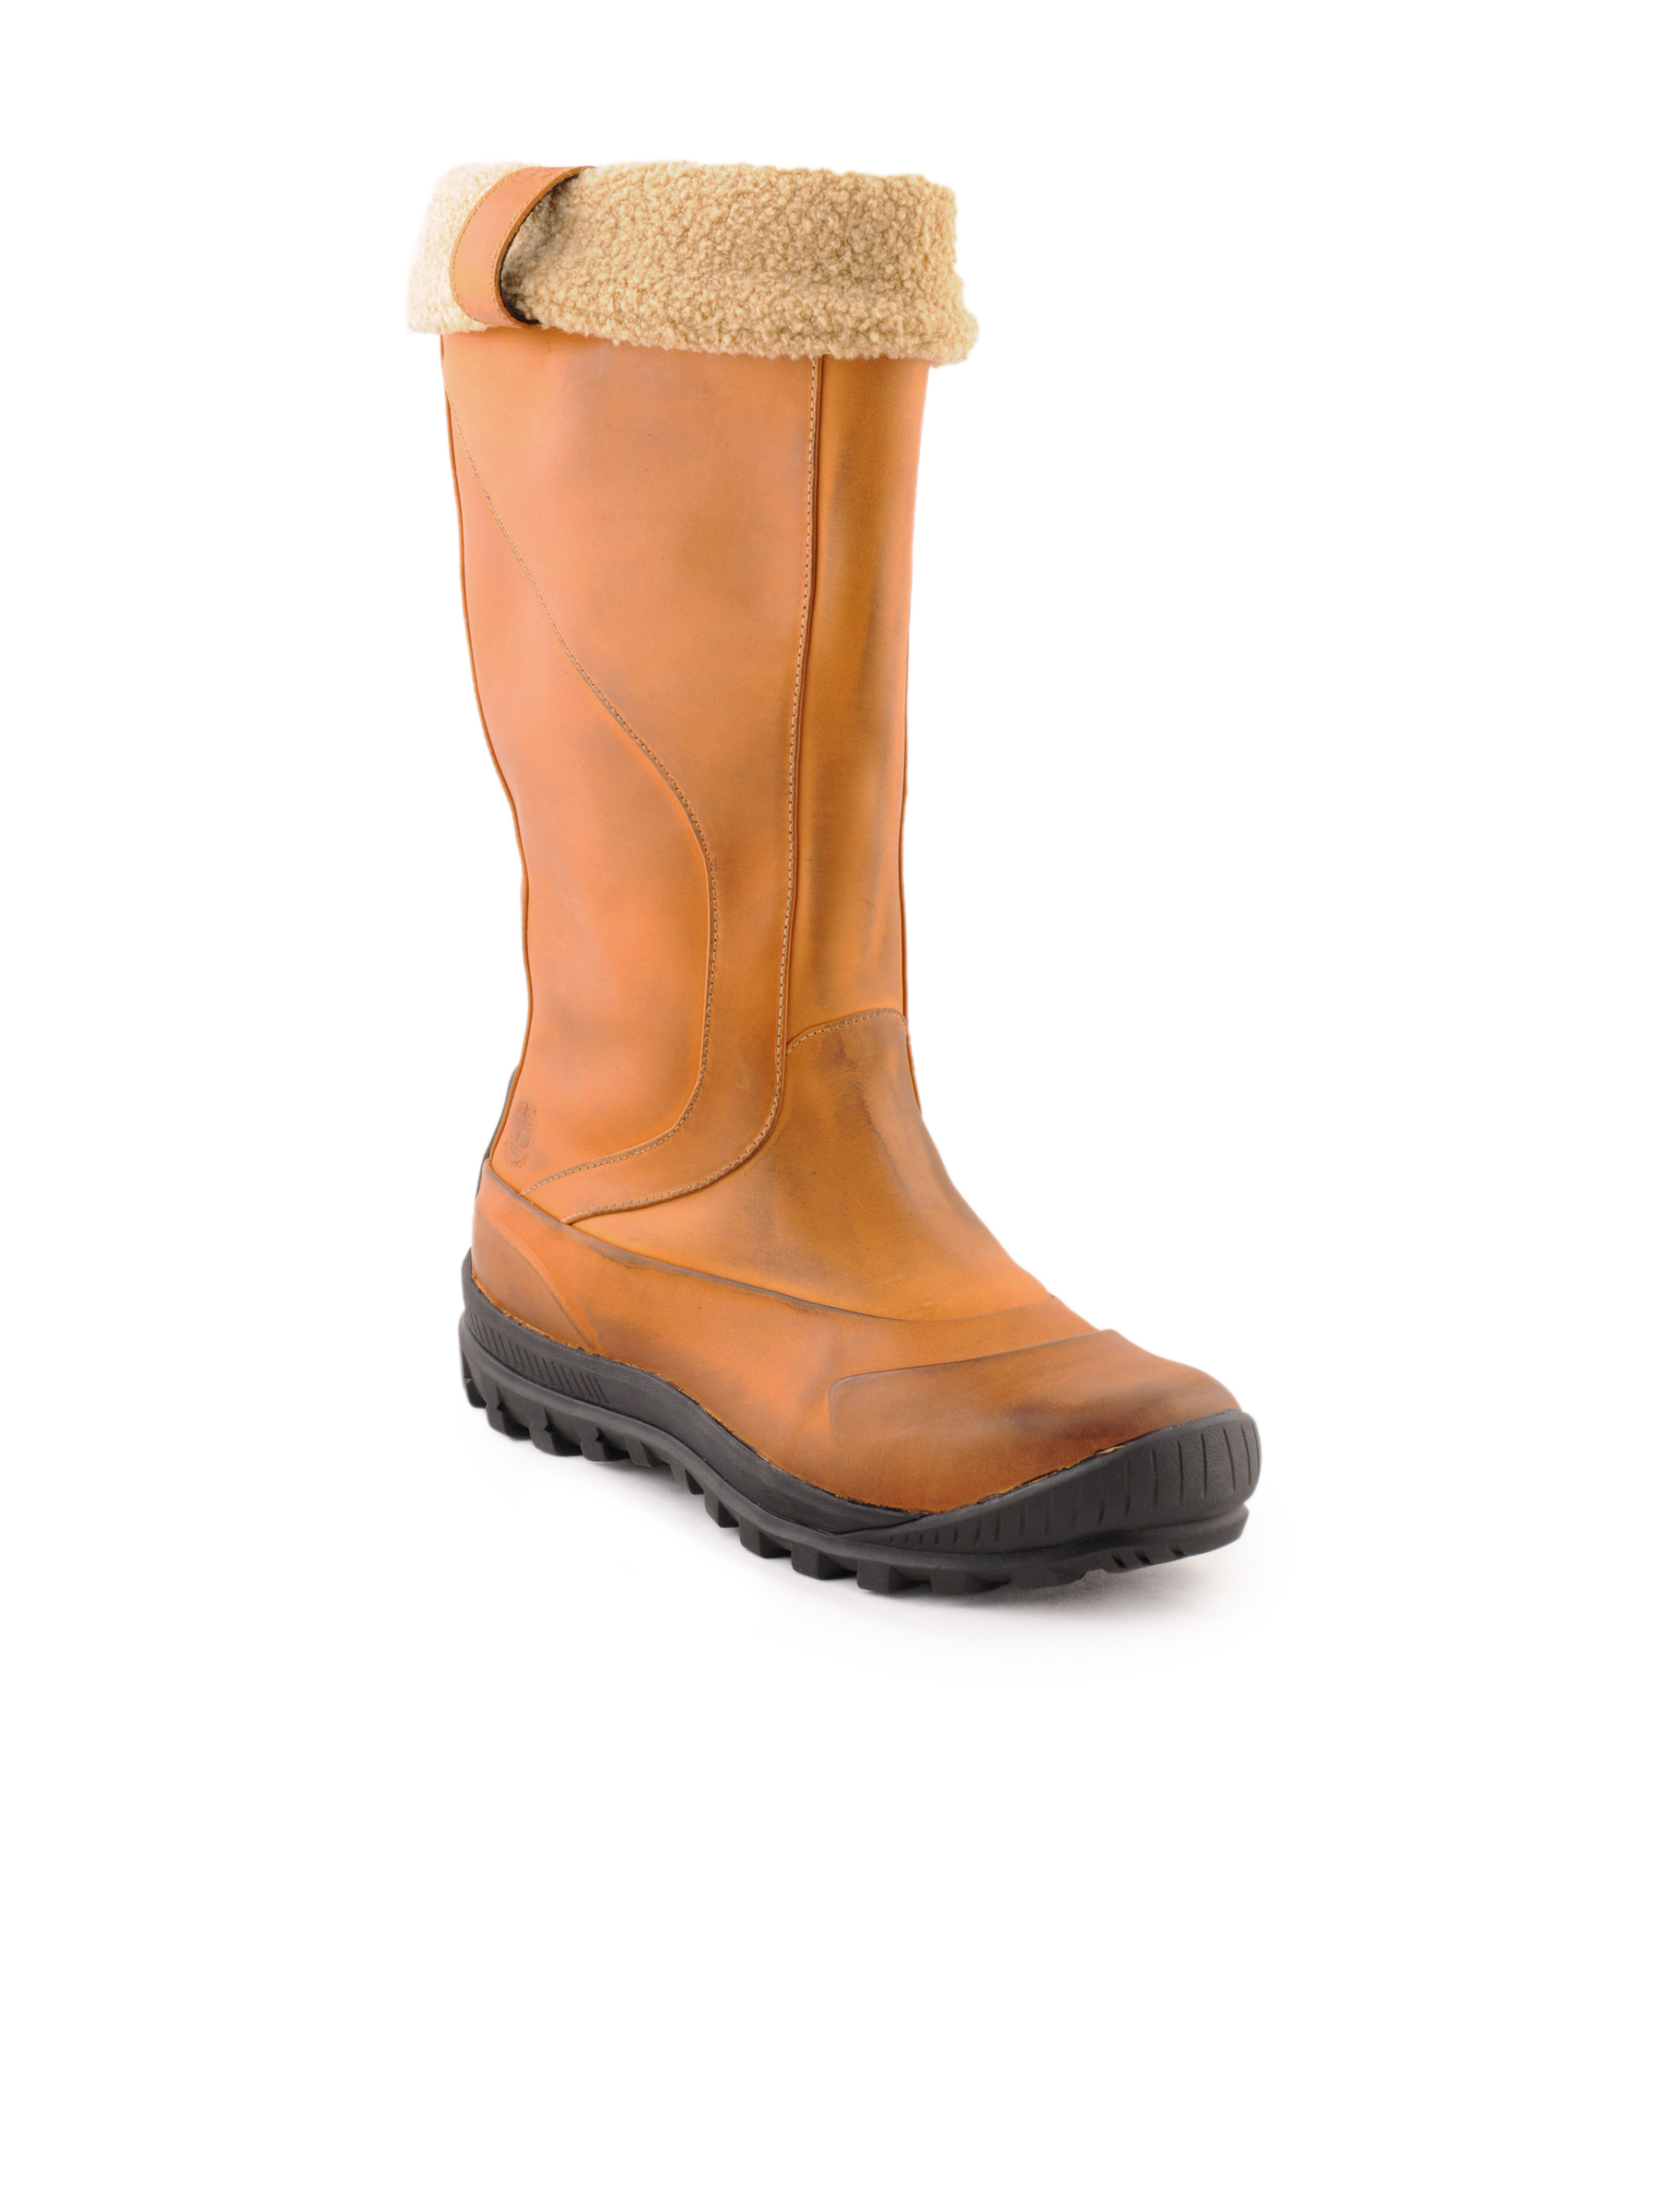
Timberland Women Femmes Brown Boot
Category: Footwear / Shoes / Casual Shoes
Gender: Women
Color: Brown
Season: Fall 2012
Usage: Casual